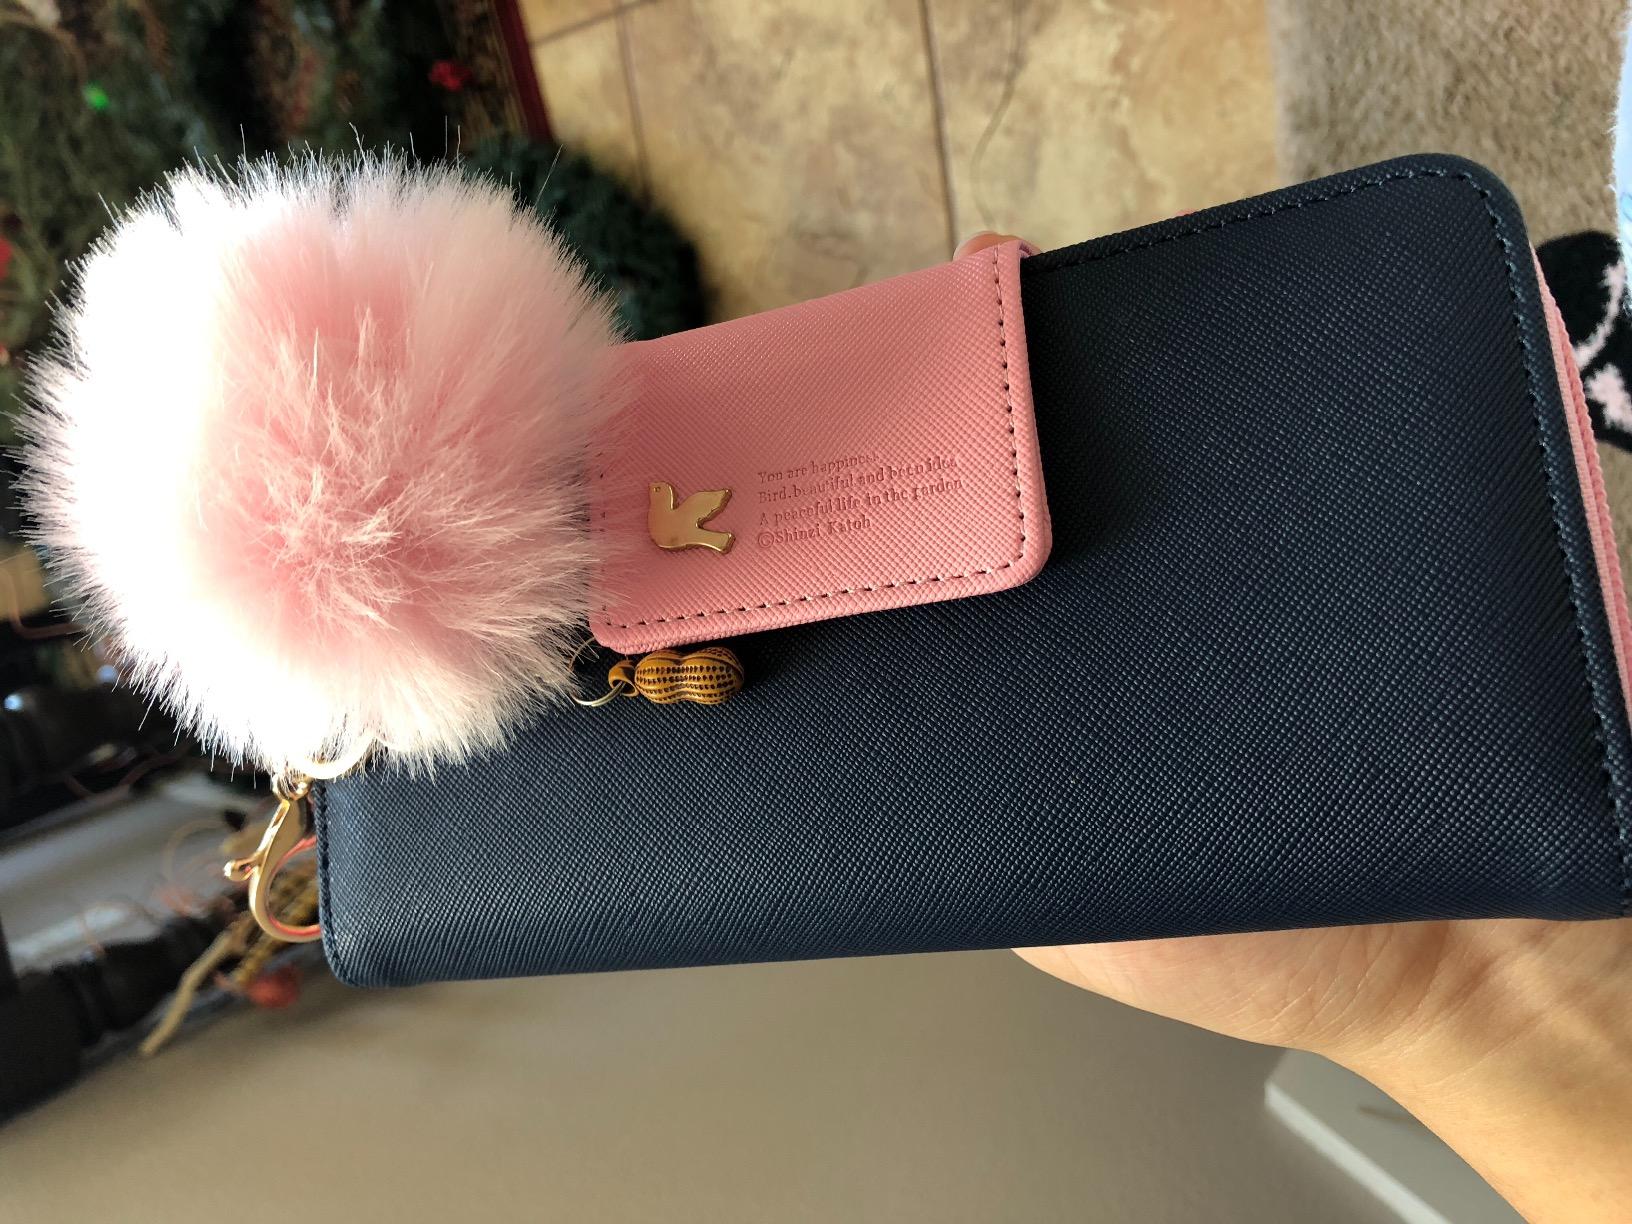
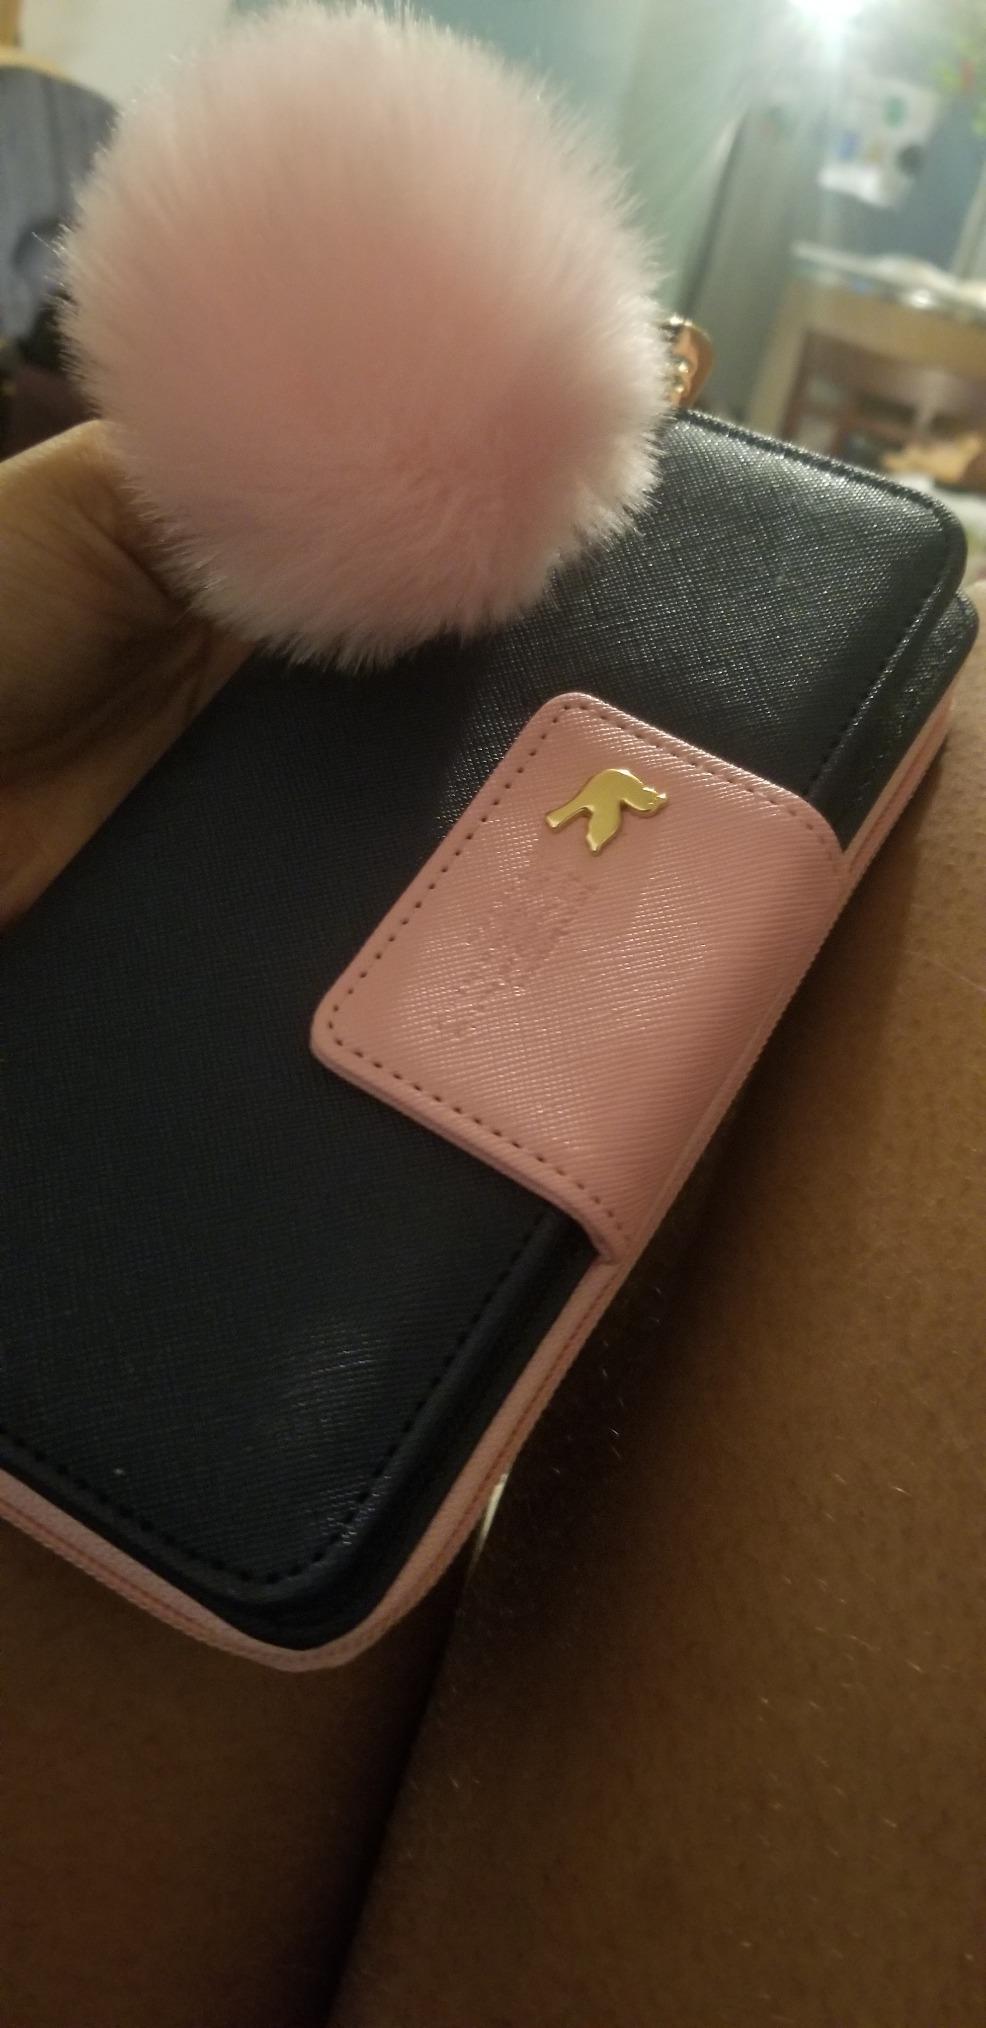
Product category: accessories_handbag
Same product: yes